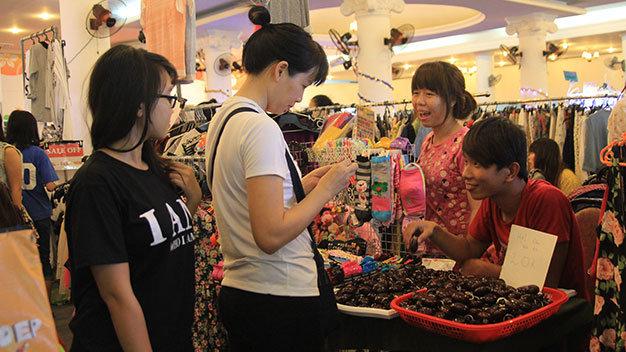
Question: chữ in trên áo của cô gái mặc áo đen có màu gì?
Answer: chữ in trên áo của cô gái mặc áo đen có màu trắng